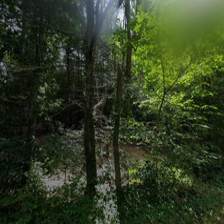
Label: streetView